Delta Calcio Porto Tolle SSD

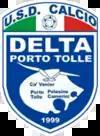
Old Delta Porto Tolle logo

The team was promoted to Serie D in the 2010–11 season after an ascent started in Prima Categoria in the 1999–2000 season.